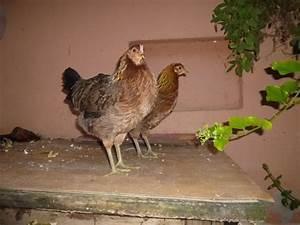
chicken